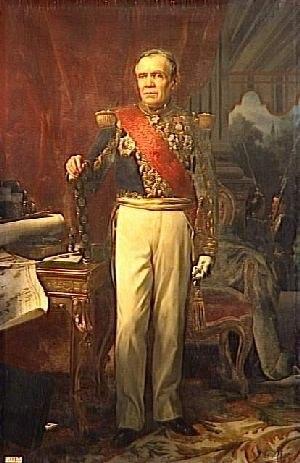
Joseph-Romain Desfossés, dit « Romain-Desfossés », né à Gouesnou le 8 décembre 1798, mort à Paris le 25 octobre 1864, est un officier de marine et homme politique français. Amiral, député, ministre et sénateur sous le Second Empire. Il est l'époux d'Hortense Guillou née à Landerneau en 1816. Ils ont deux fils également dans la Marine.